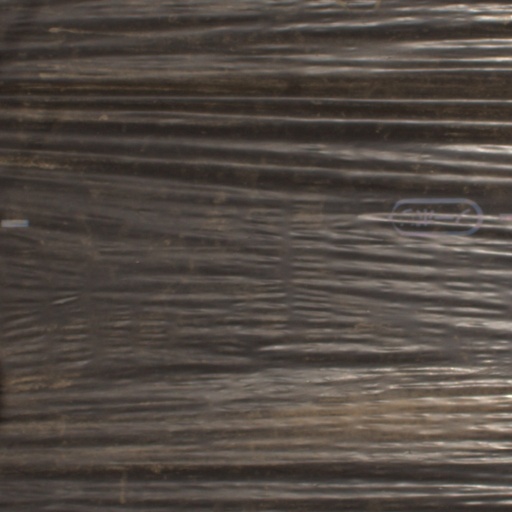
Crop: Jerusalem artichoke